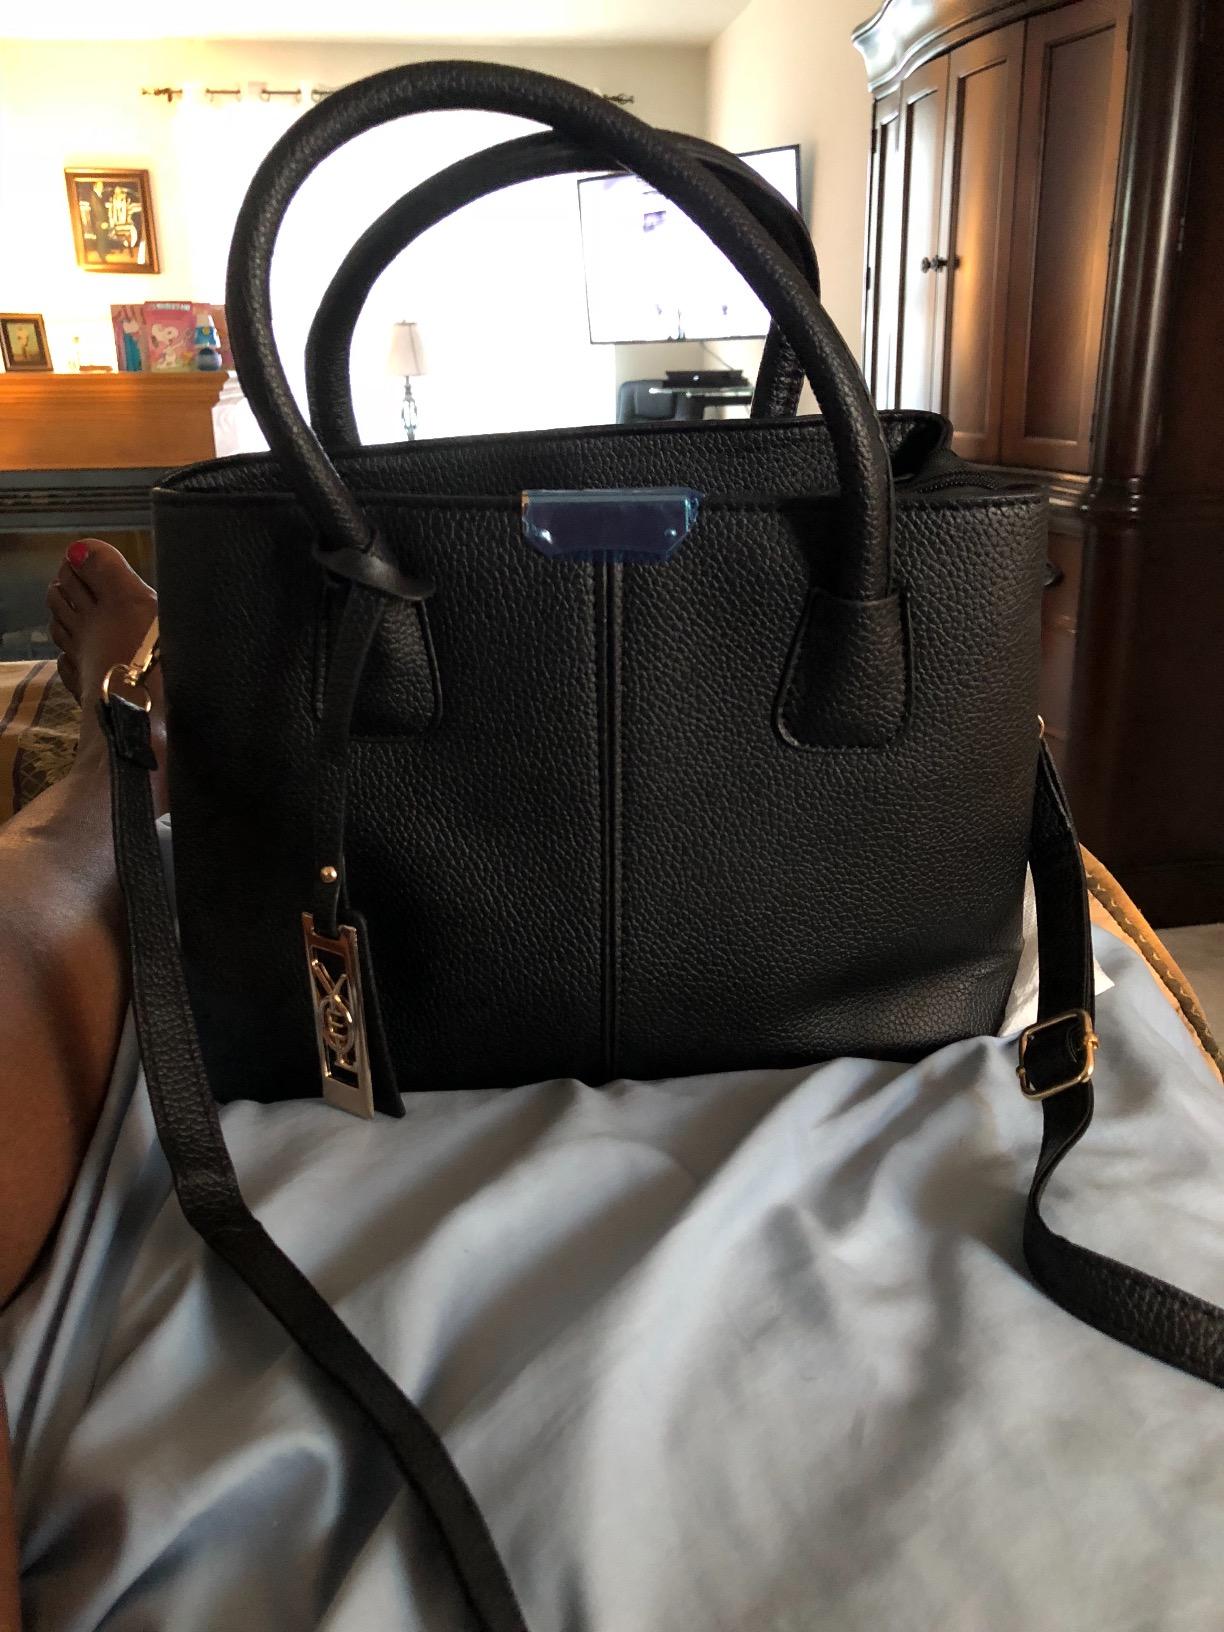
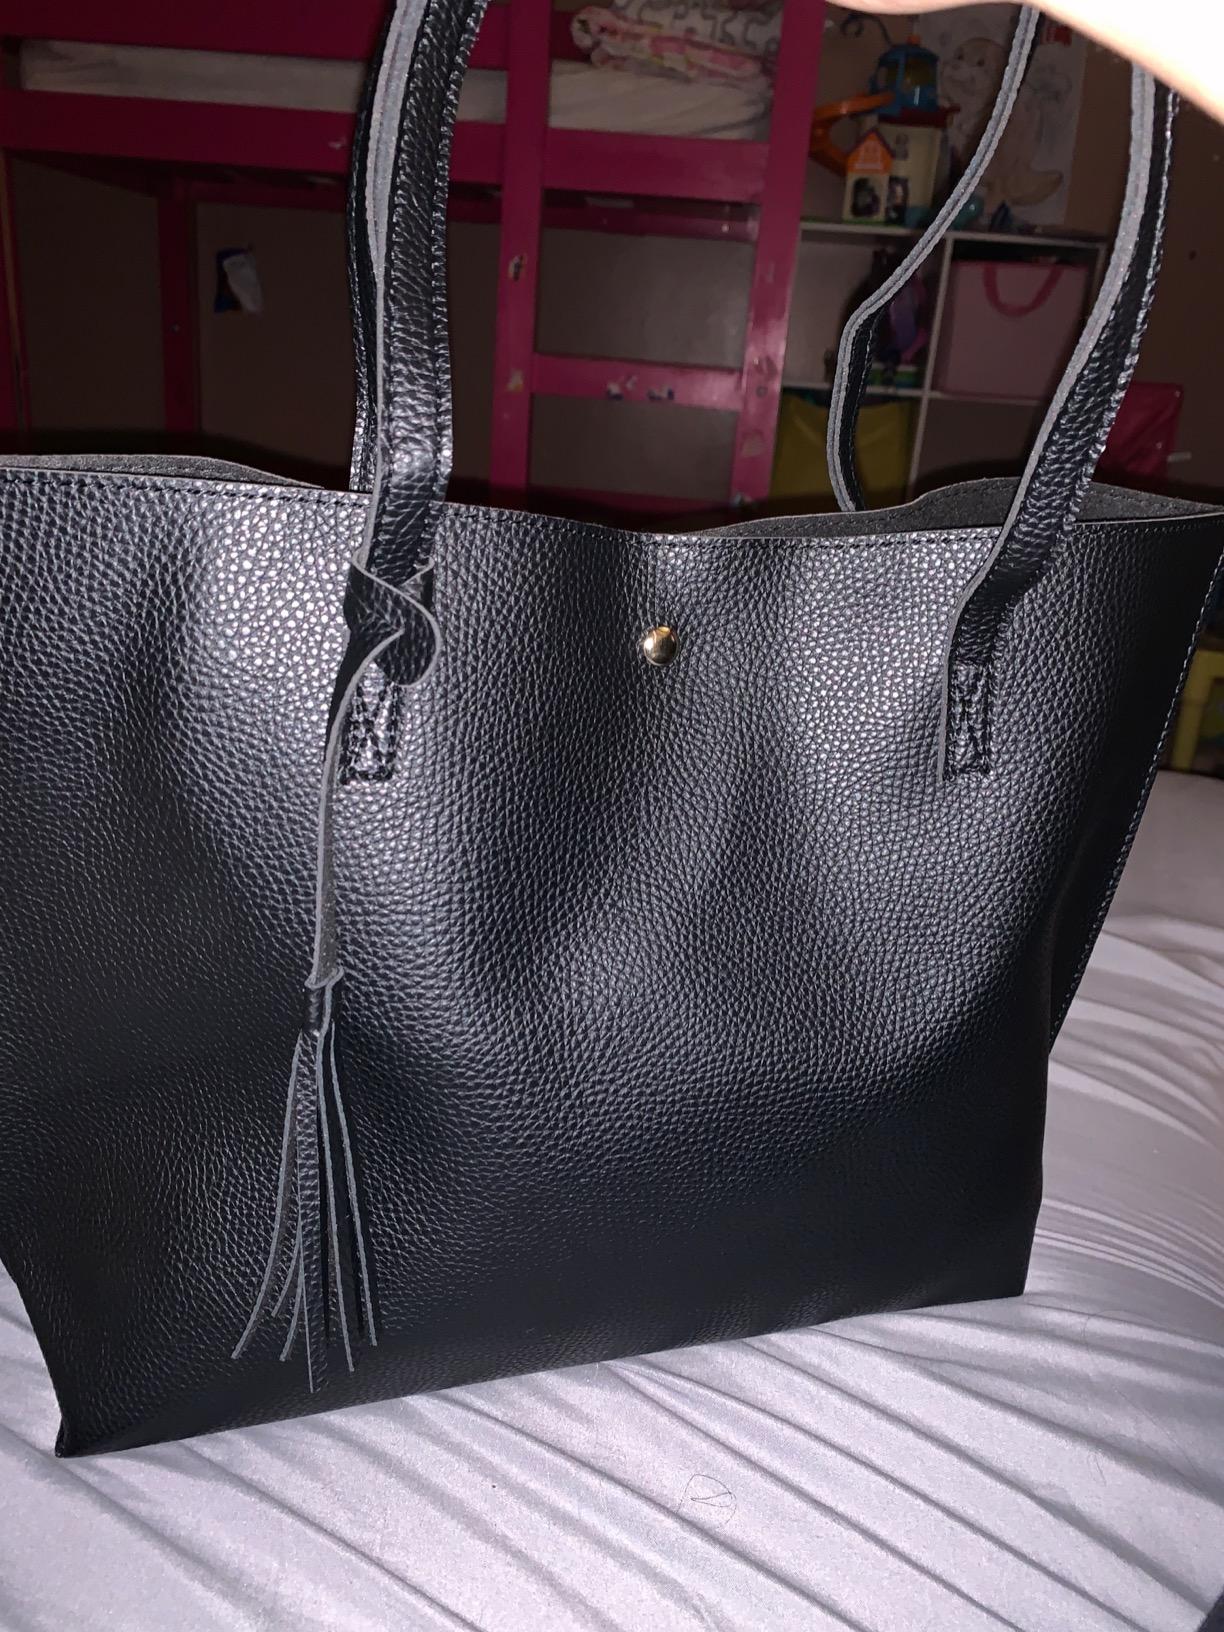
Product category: accessories_handbag
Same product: no